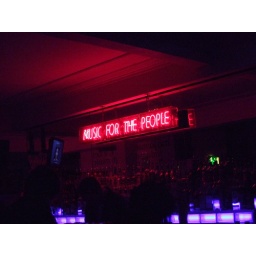
&lt;b&gt;6th Nov&lt;/b&gt; - Cool neon sign over the bar in Mojo, Manchester.